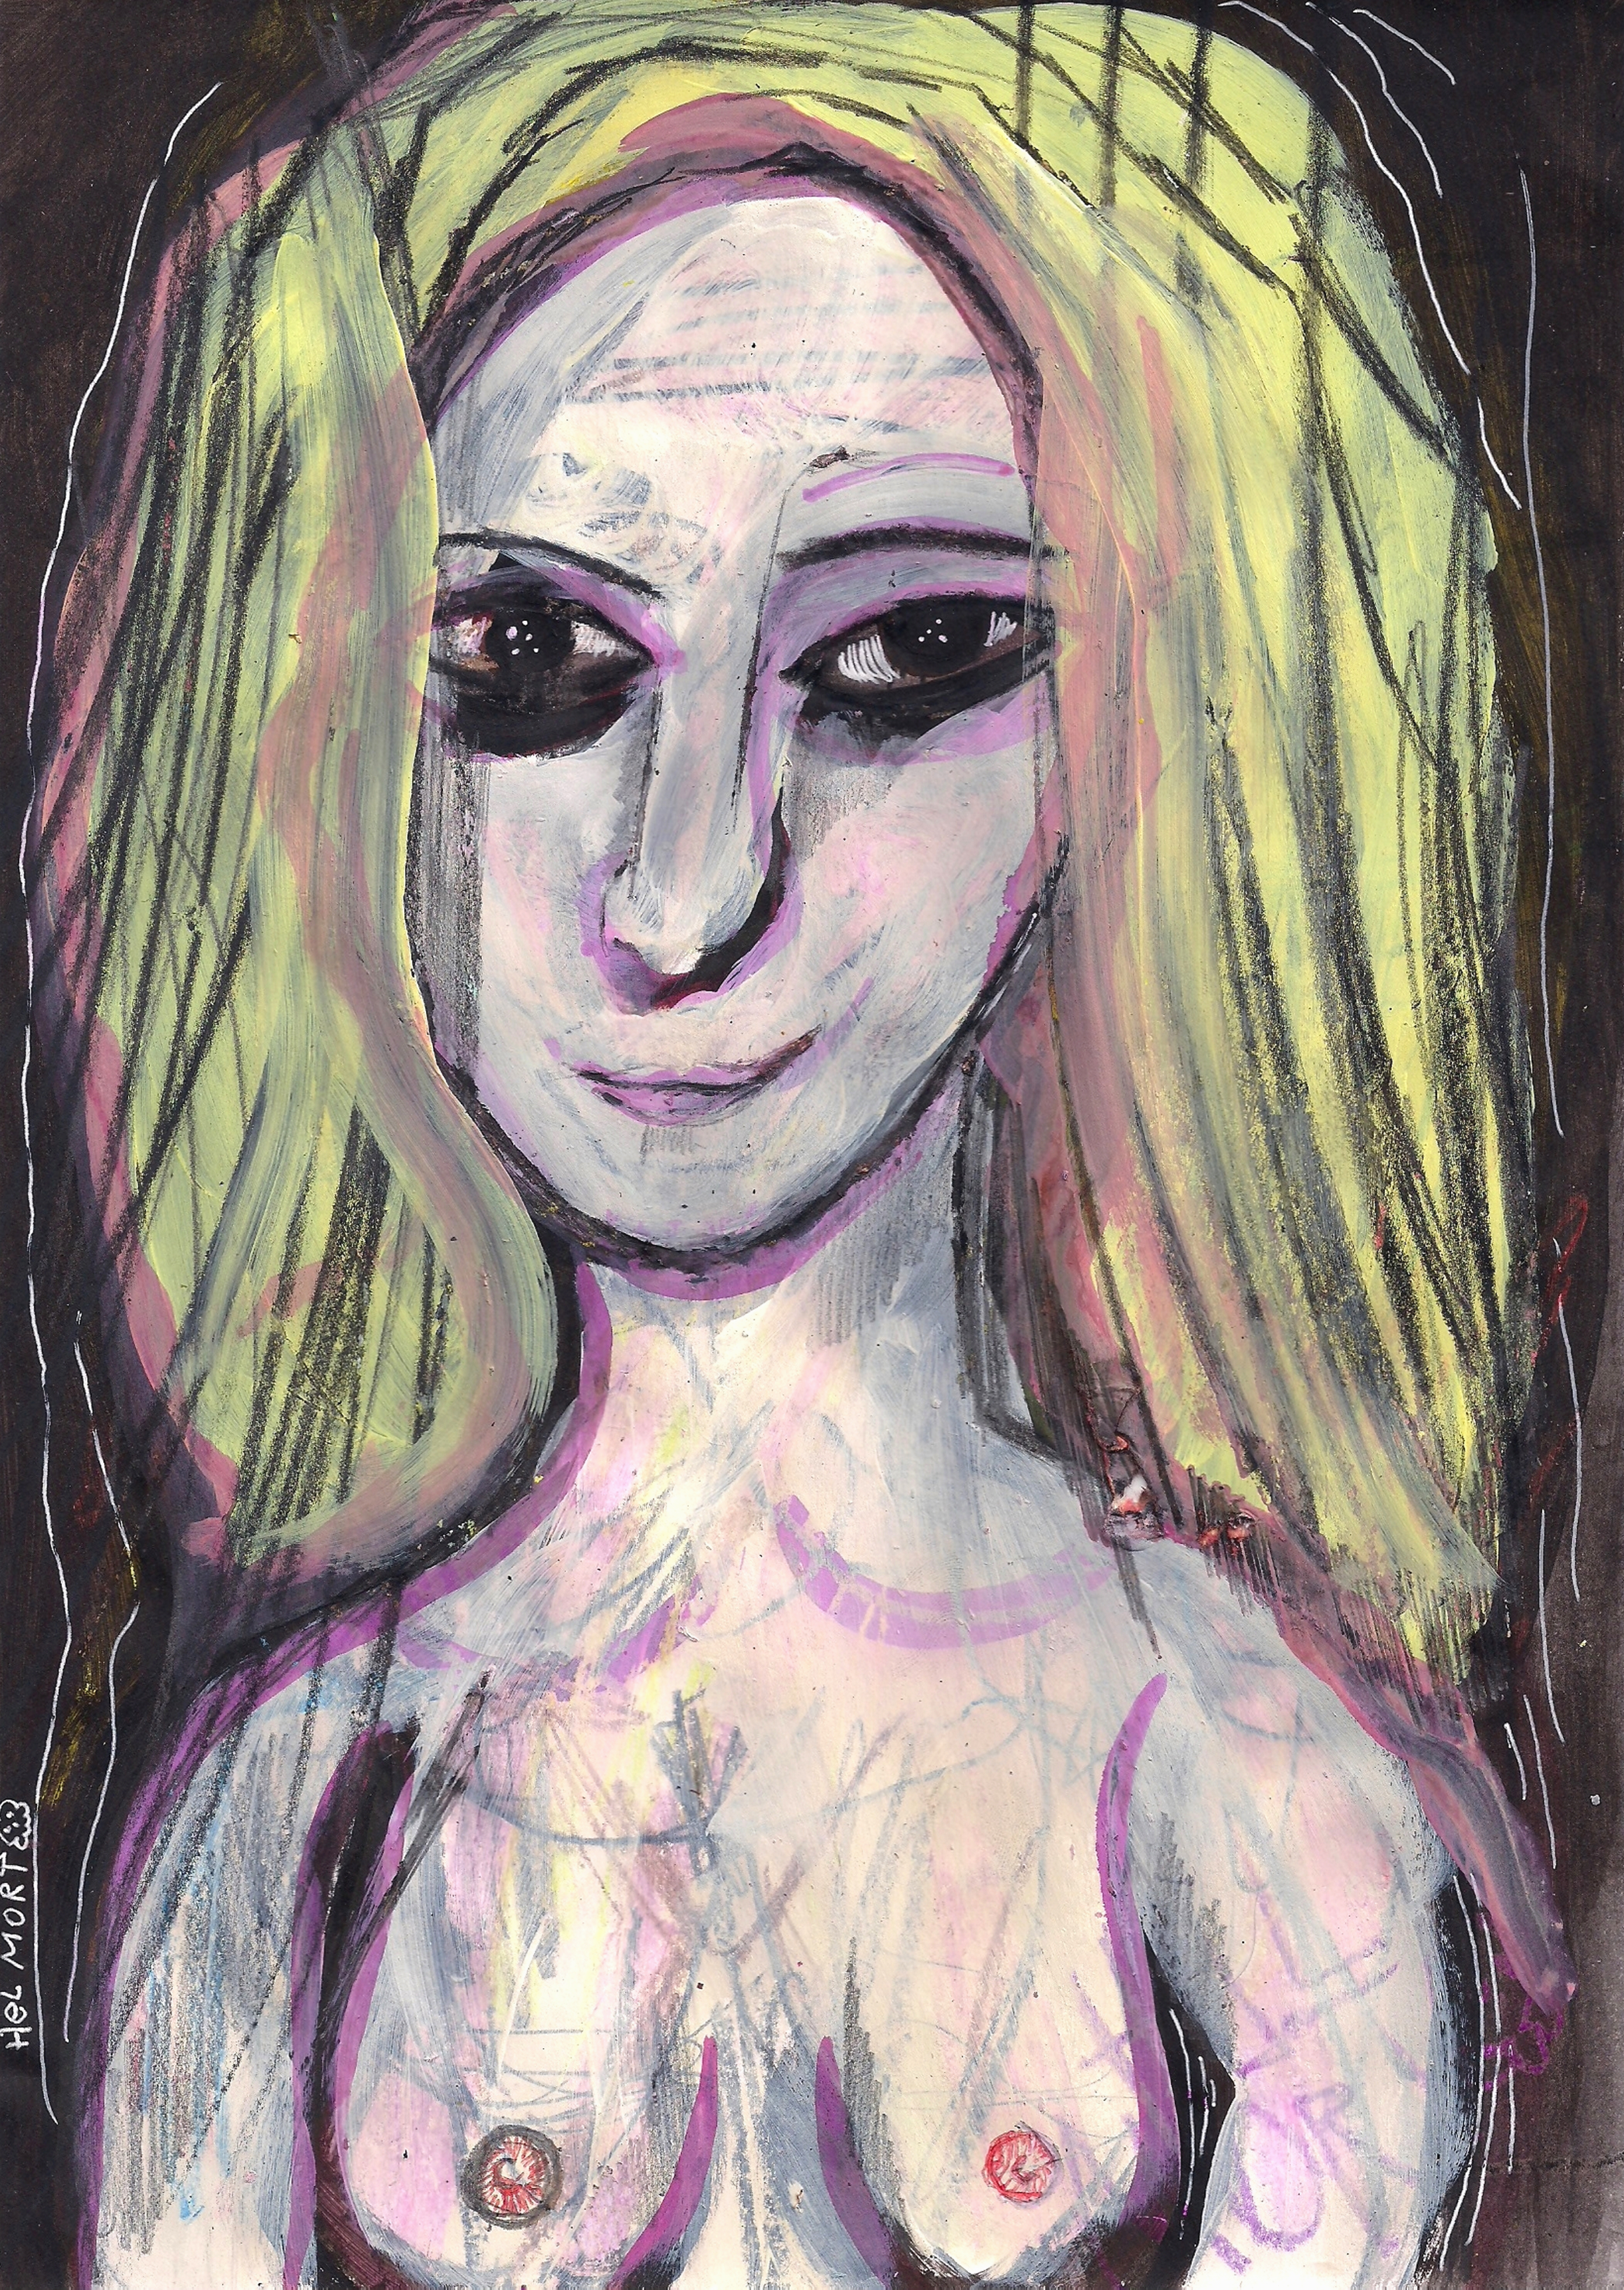
drawing, art, painting, frida kahlo, bansky, andy warhol, salvador dali, vincent van gogh, graffiti, calligraphy, michelangelo, pop art, monet, kaws, rembrandt, starry night, jackson pollock, canvas prints, fabric paint, art prints, canvas art, diamond art, wall art prints, wall prints, framed wall art, paintings for sale, art online, hel mort, helmort, face, illustration, watercolor paint, head, pink, sketch, cheek, visual arts, acrylic paint, fictional character, modern art, self portrait, portrait, artwork, paint, fashion illustration, style, figure drawing